Second VA-65 (U.S. Navy)

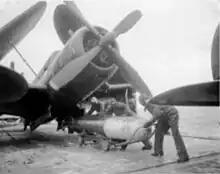
VT-74 "Helldiver" on the USS "Midway" in 1946

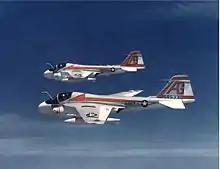
VA-65 A-6Es in 1972

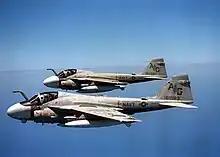
Two A-6Es of VA-65 in 1987

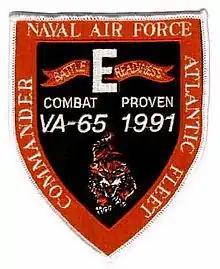
Final VA-65 Battle E patch from Desert Storm

The squadron's first insignia was approved by CNO on 9 August 1945. During the time when the squadron's insignia was approved, VT-74 was flying the SB2C which was nicknamed "The Beast". Consequently, the squadron's insignia took on the shape of a beast riding a torpedo. There is no record of the colors used for this insignia.